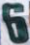
Number: 6